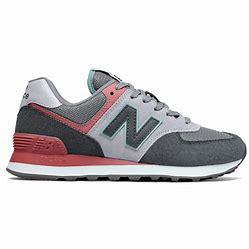
Brand: New
Model: Balance WL574